SXTN

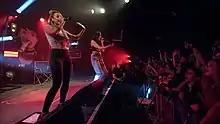
SXTN in 2017

SXTN was a German hip hop duo from Berlin consisting of rappers Juju and Nura. They are known for their somewhat-mockingly provocative lyrics, that often play on stereotypical rap themes such as sex, weed-smoking, money and party lifestyles.